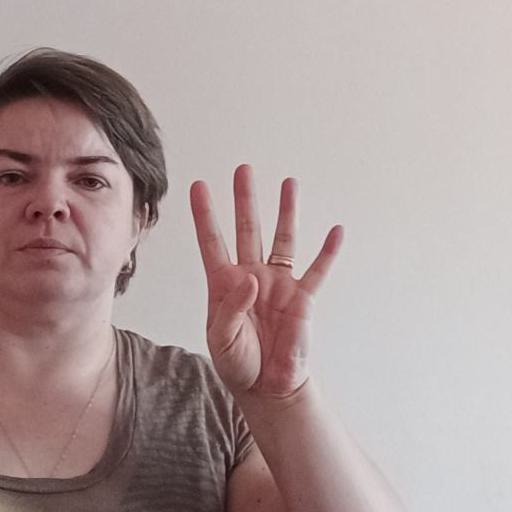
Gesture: four